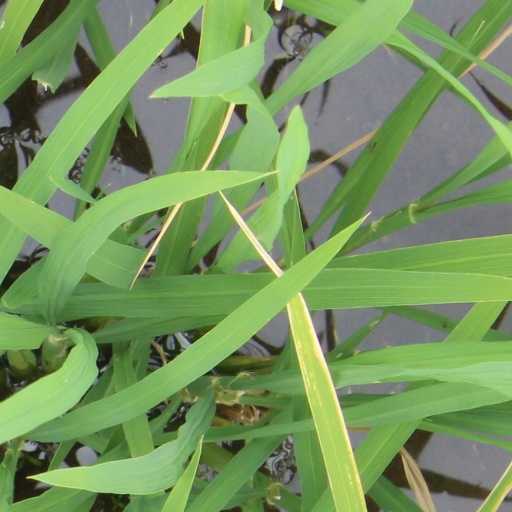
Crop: rice